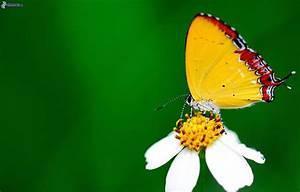
butterfly